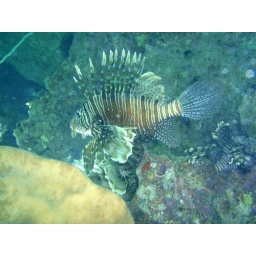
A lion fish hiding in Chumbe's coral garden.